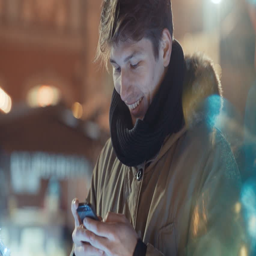
portrait of young man using his mobile phone at night .